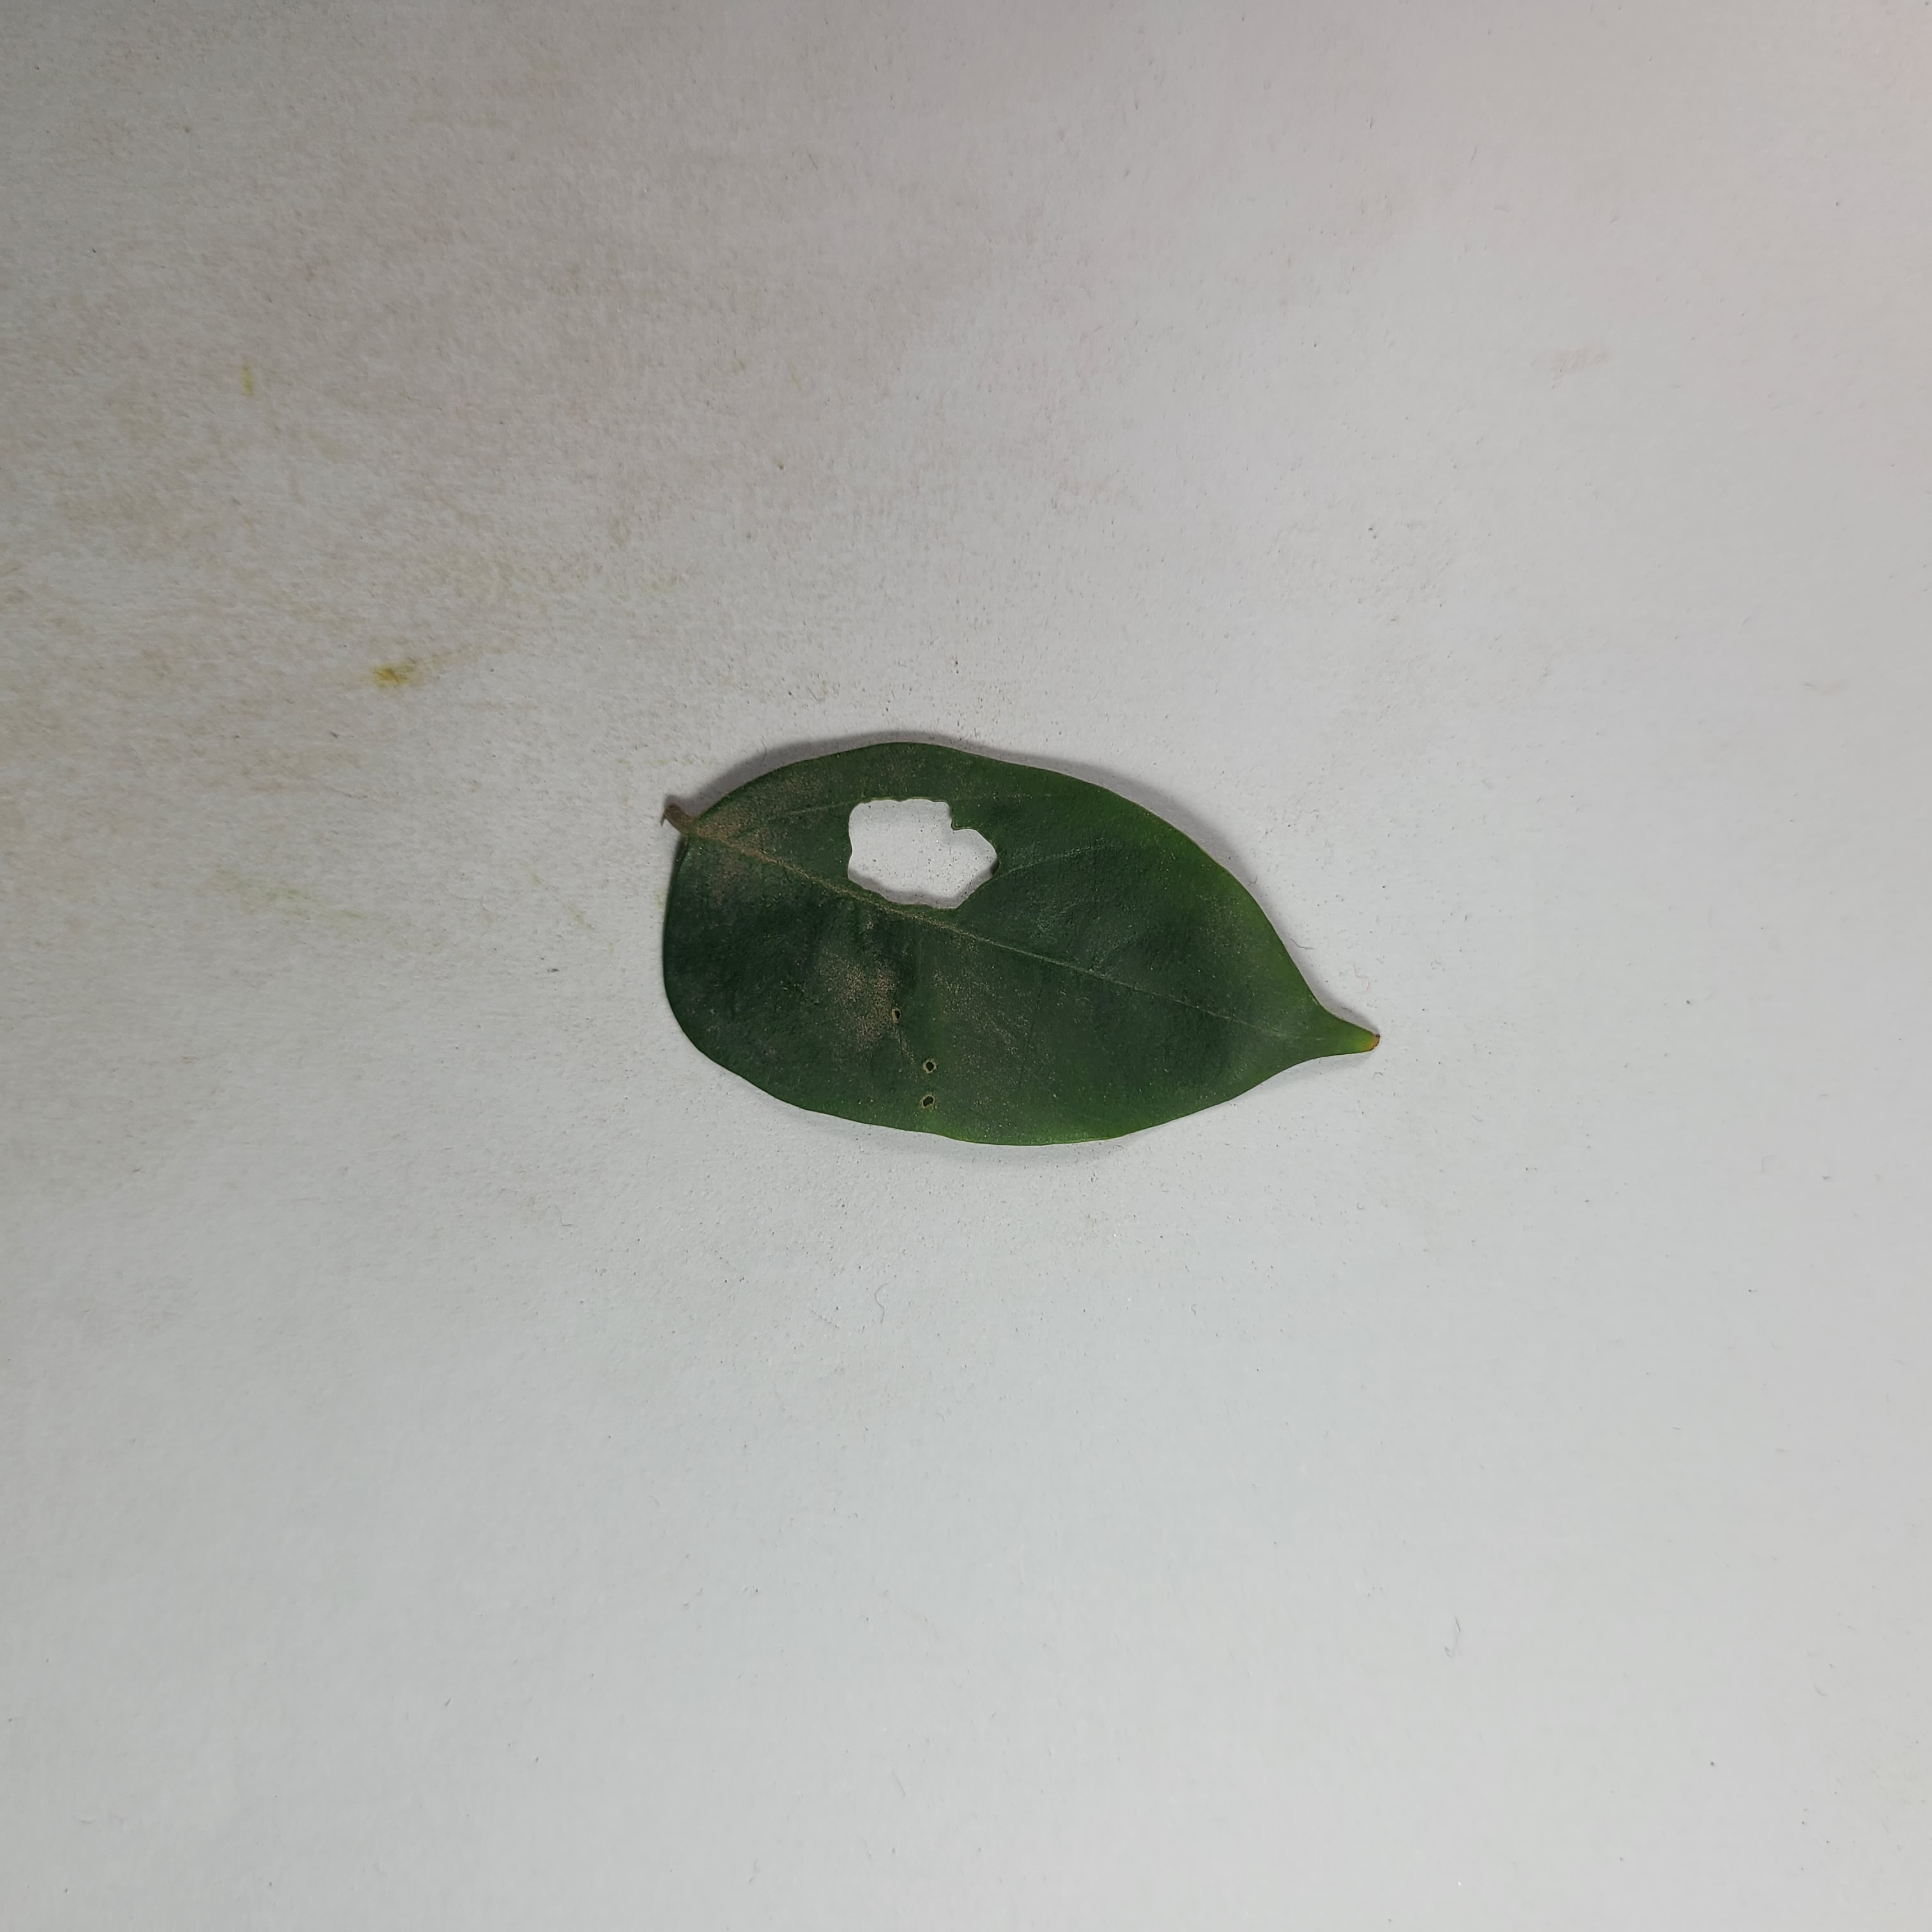
Label: Insect Hole leaves